Assianism

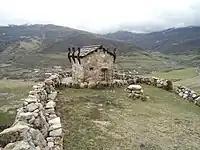
Tkhost Temple, dedicated to Uastyrdzhi, in the Kurtat Gorge, Vladikavkaz, North Ossetia–Alania

Assianism, sometimes called Uatsdin is a polytheistic, ethnic and folk religion derived from the traditional narratives of the Ossetians, modern descendants of the Alans of the Scythian tribes, believed to be a continuation of the ancient Scythian religion. It started to be properly reorganized in a conscious way during the 1980s, as an ethnic religion among the Ossetians.